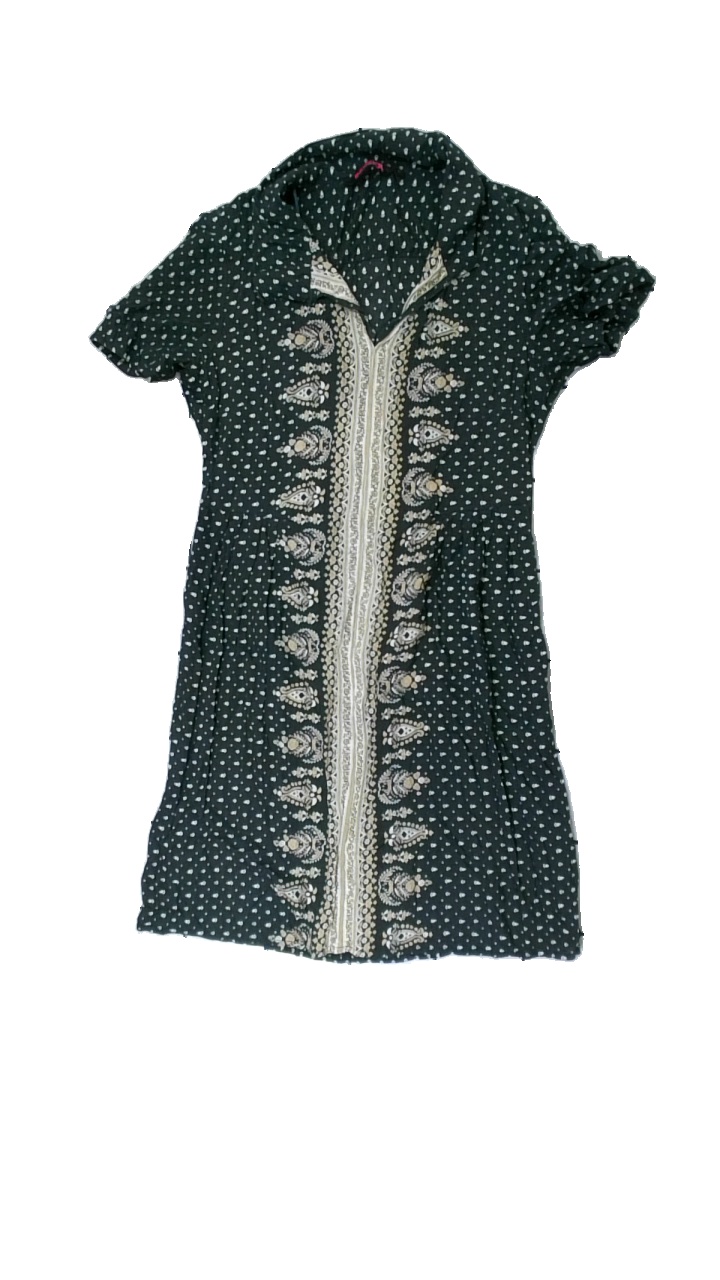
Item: Tunic (Ladies)
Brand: Indiska
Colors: Grey, Beige, White
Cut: Regular
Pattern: Floral print
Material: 100% viscose
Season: Summer
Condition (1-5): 5
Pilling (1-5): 5
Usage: Reuse
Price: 50-100